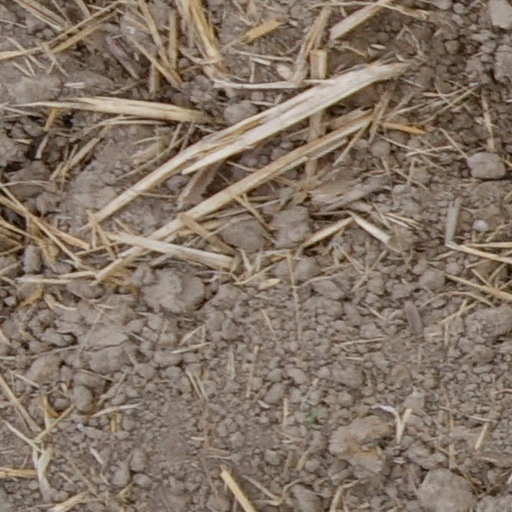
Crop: wheat